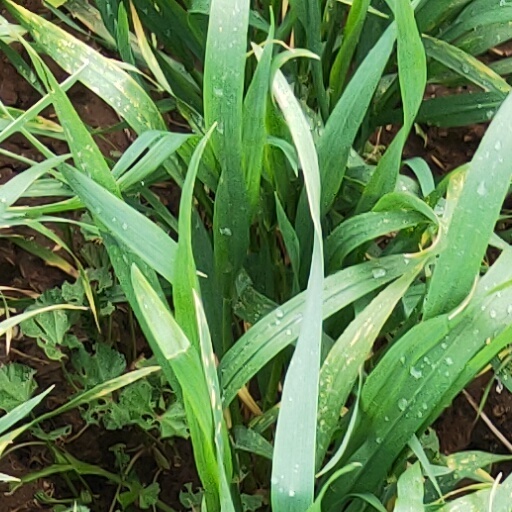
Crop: wheat